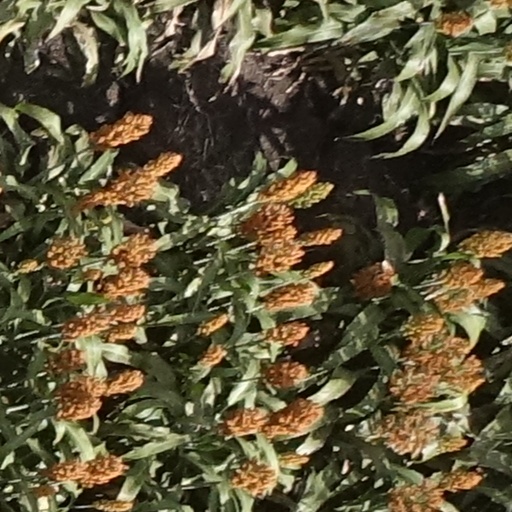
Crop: sorghum